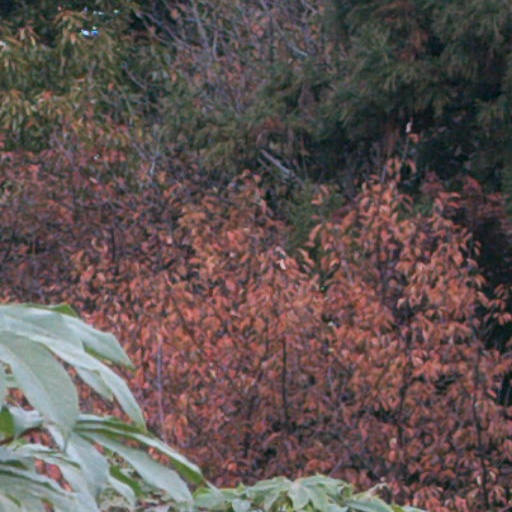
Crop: cassava